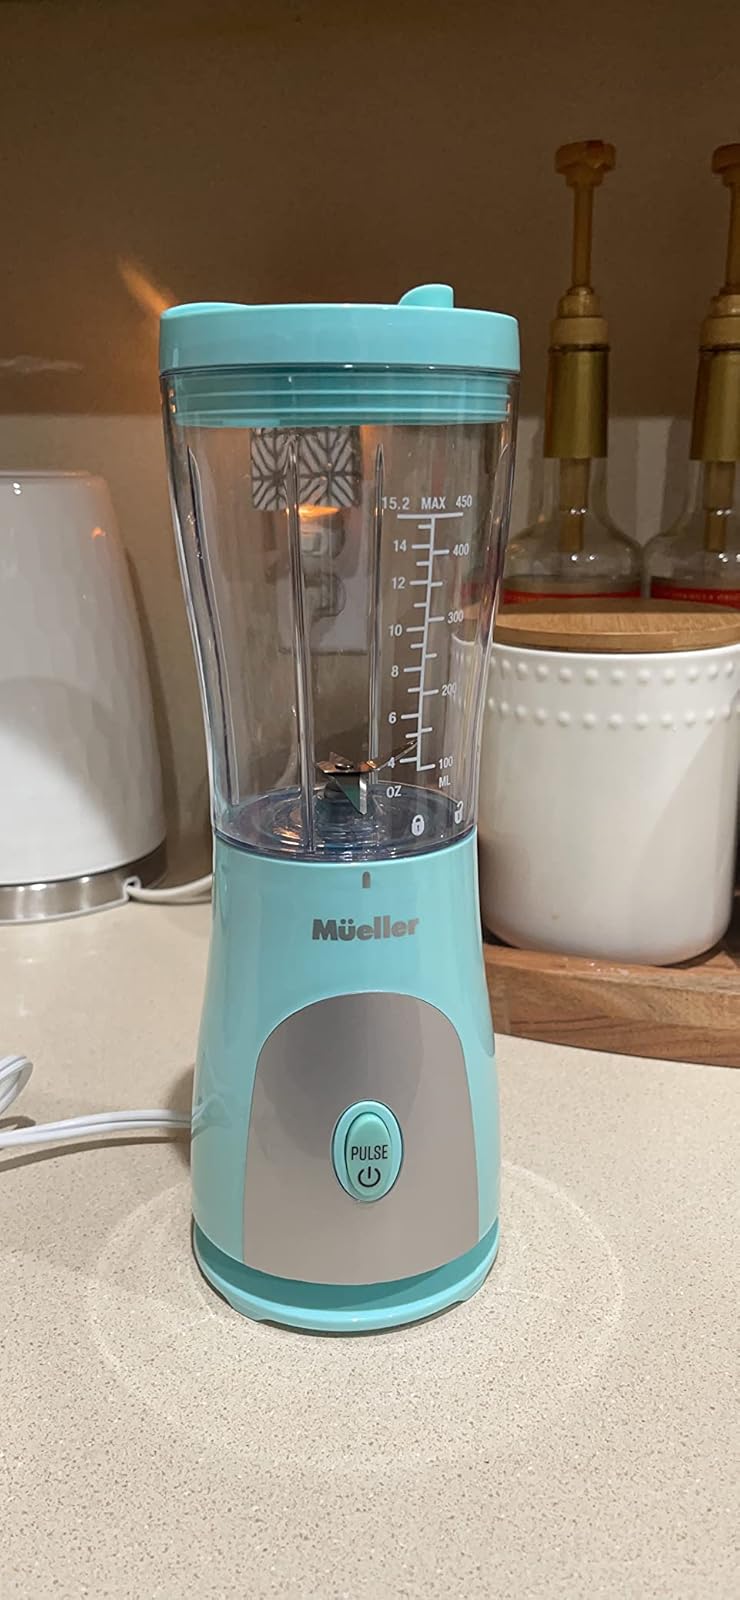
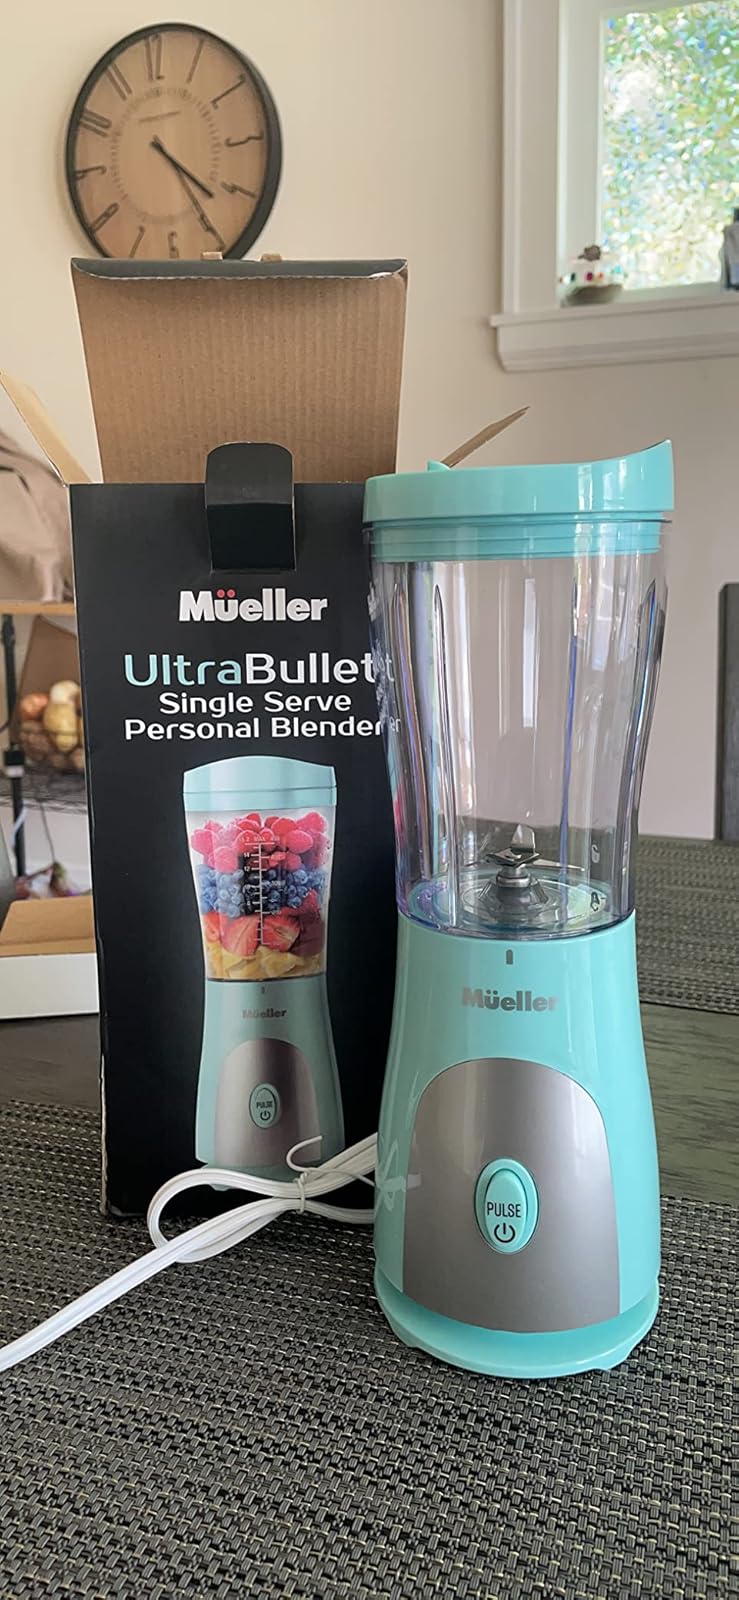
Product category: items_blender
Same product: yes